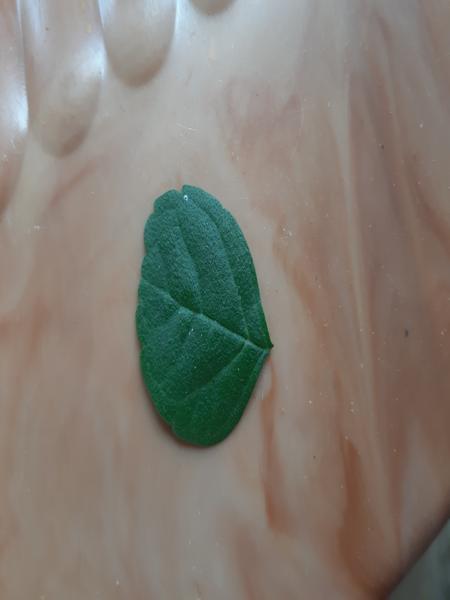
Plant: Jackfruit